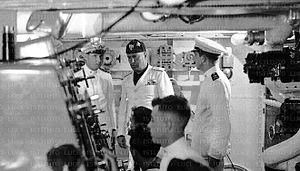
Le Pola était un croiseur lourd de classe Zara mis en service dans la Regia Marina dans les années 1930. Nommé en l'honneur de la ville italienne de Pola, il est mis sur cale au chantier Odero-Terni-Orlando de Livourne le 17 mars 1931, il est lancé le 5 décembre 1931 et admis au service actif le 21 décembre 1932.